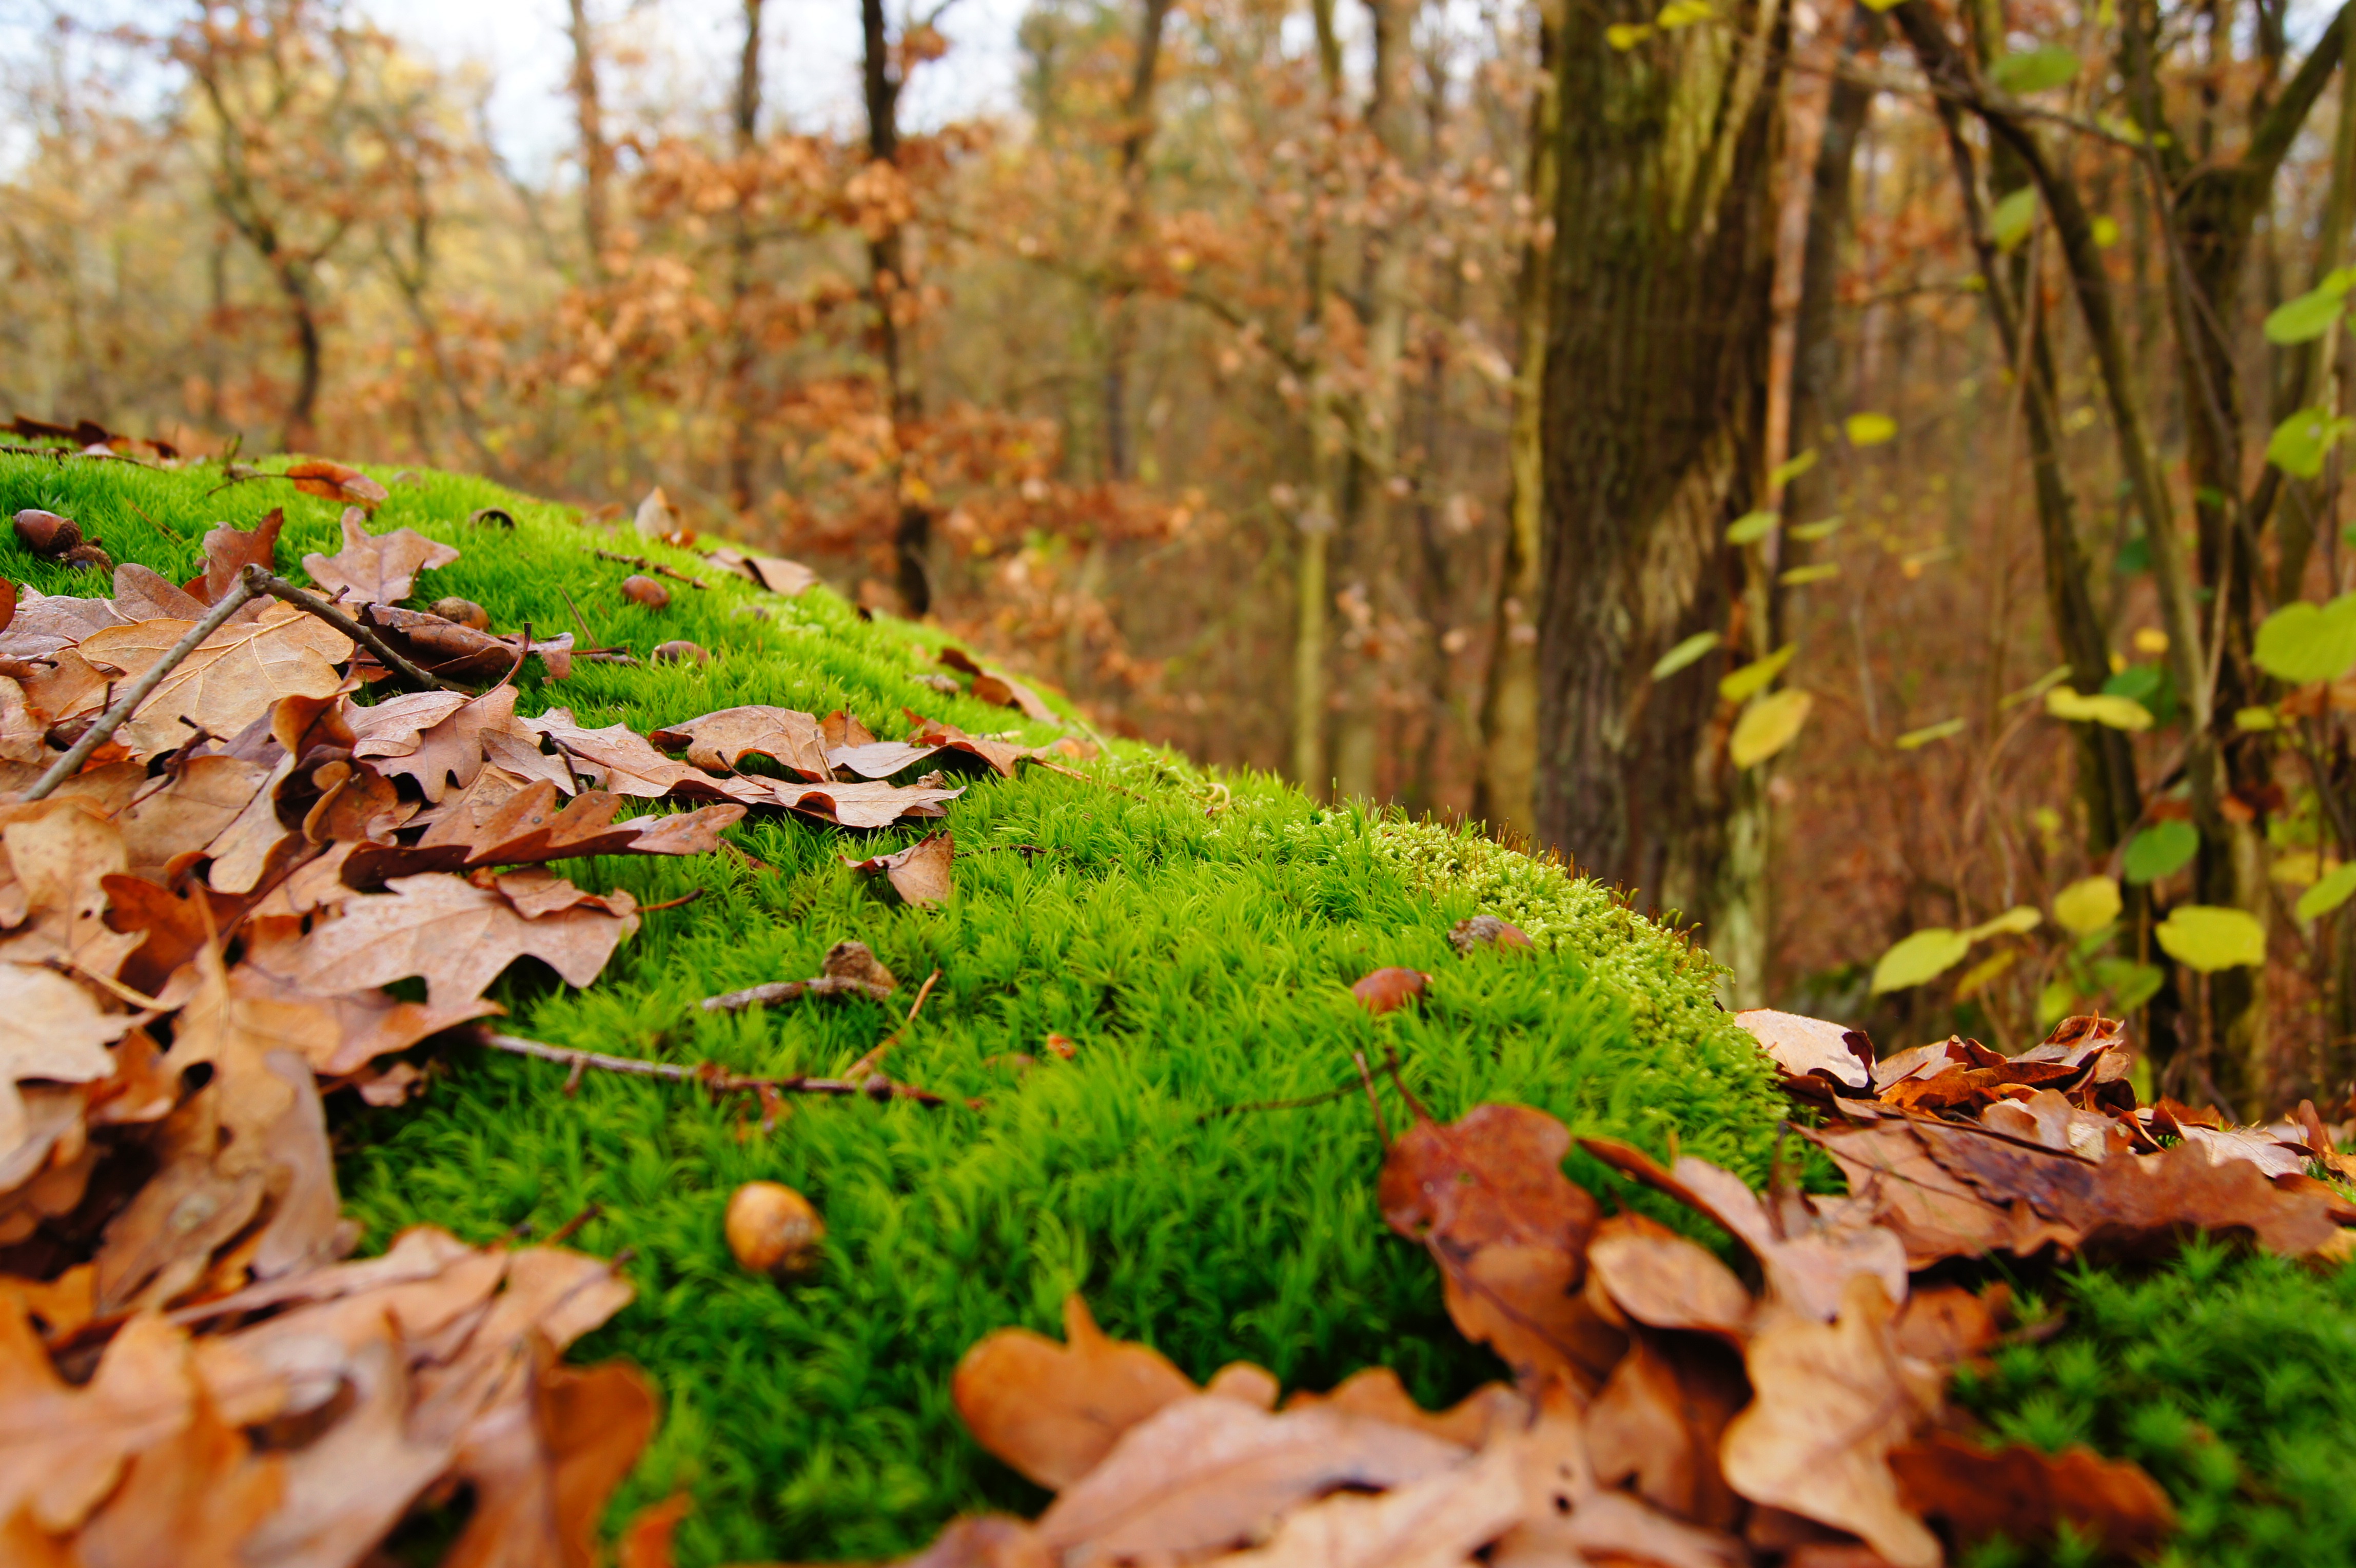
landscape, tree, nature, forest, grass, branch, plant, leaf, trunk, moss, green, autumn, leaves, fungus, vegetation, groundcover, deciduous, woodland, ecosystem, biome, old growth forest, temperate broadleaf and mixed forest, non vascular land plant, vascular plant